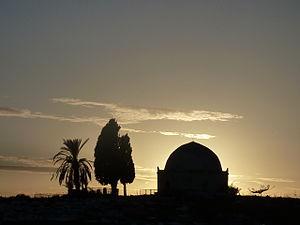
Mausolée de Sidi Belkacem Chebbi - Boumaïza Skikda (Algérie)
Le patronyme Boumaïza en arabe بومعيزة est un patronyme algérien qui désigne aujourd’hui les descendants d’une famille tunisienne puis algérienne connue sous le nom des Châbbiya. C'est un ancien patronyme encore porté aujourd'hui.